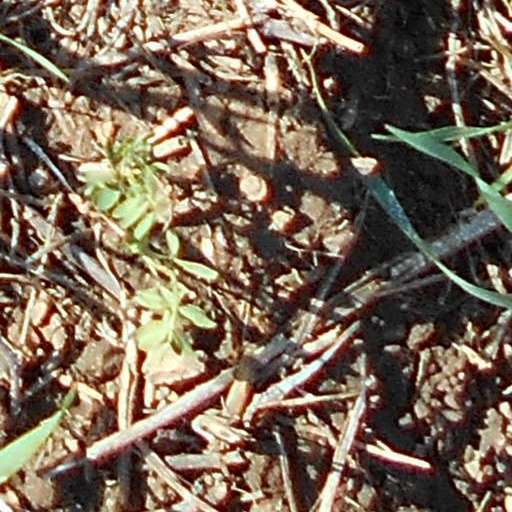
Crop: wheat